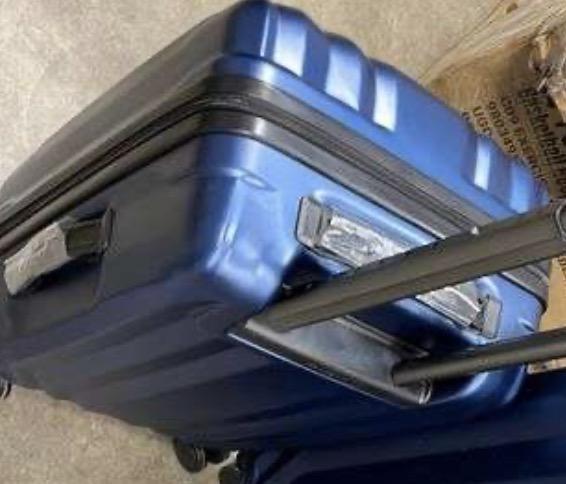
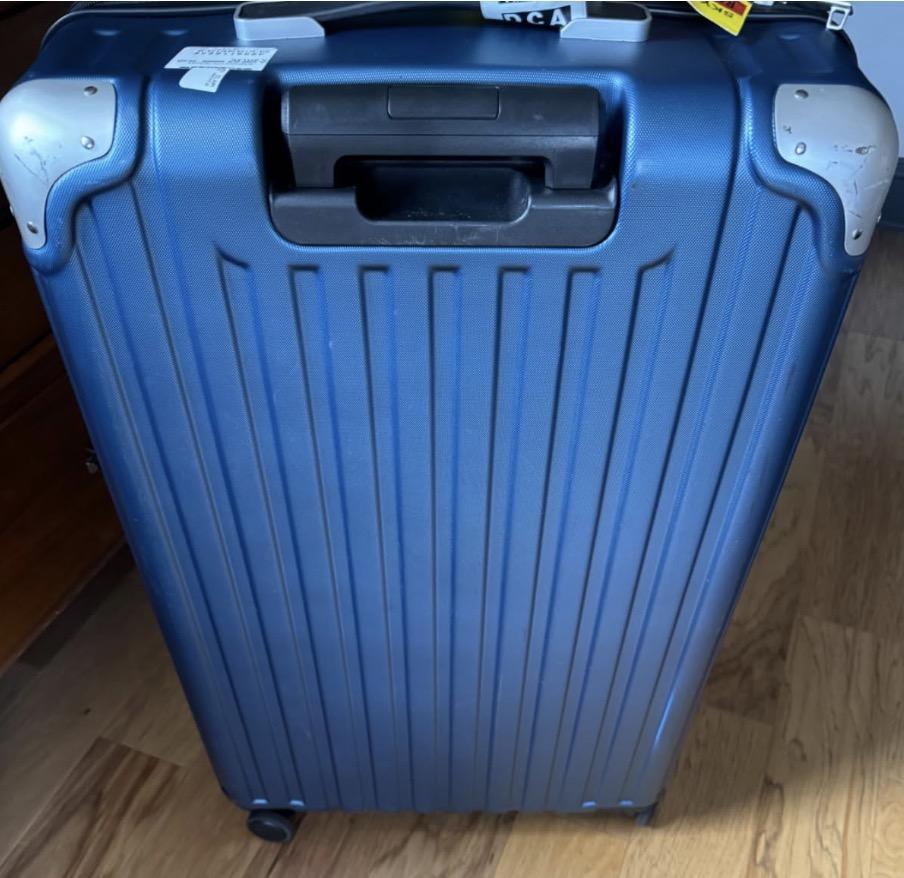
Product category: items_tea
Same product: no